Uig, Snizort

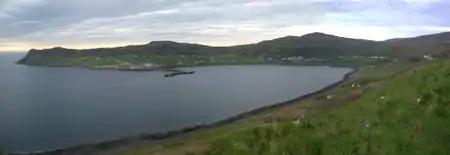
Uig harbour and village

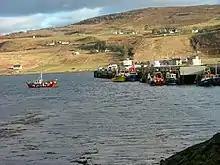
Uig pier

Uig is served by the A87 road from Portree and Kyle of Lochalsh to the south, and the A855 road which runs northwards around the end of the Trotternish peninsula before also turning south to Portree. Uig is also served by the local 57A and 57C buses from Portree and Trotternish, and daily Scottish Citylink buses, service 915 and 916, which travel from Glasgow via Fort William and Kyle of Lochalsh.